It's On Us

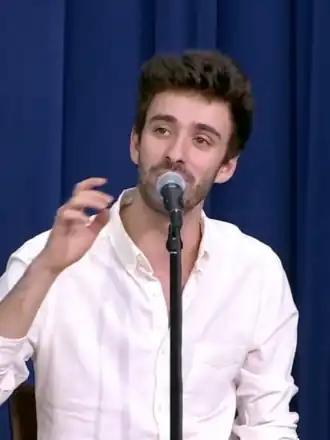
Jack Met from AJR singing "It's On Us" at the White House

On March 31, 2017, the American indie-pop trio AJR released a charity single of the same name in support of the campaign, and all the proceeds from the song were donated to It's On Us. The band released an encouraging statement regarding the campaign, saying: "When we heard about the amazing work It’s On Us is doing to create an environment to support survivors and change the way [to] think about and talk about sexual assault, we knew we wanted to be part of this conversation the best way we knew how – by writing a song."